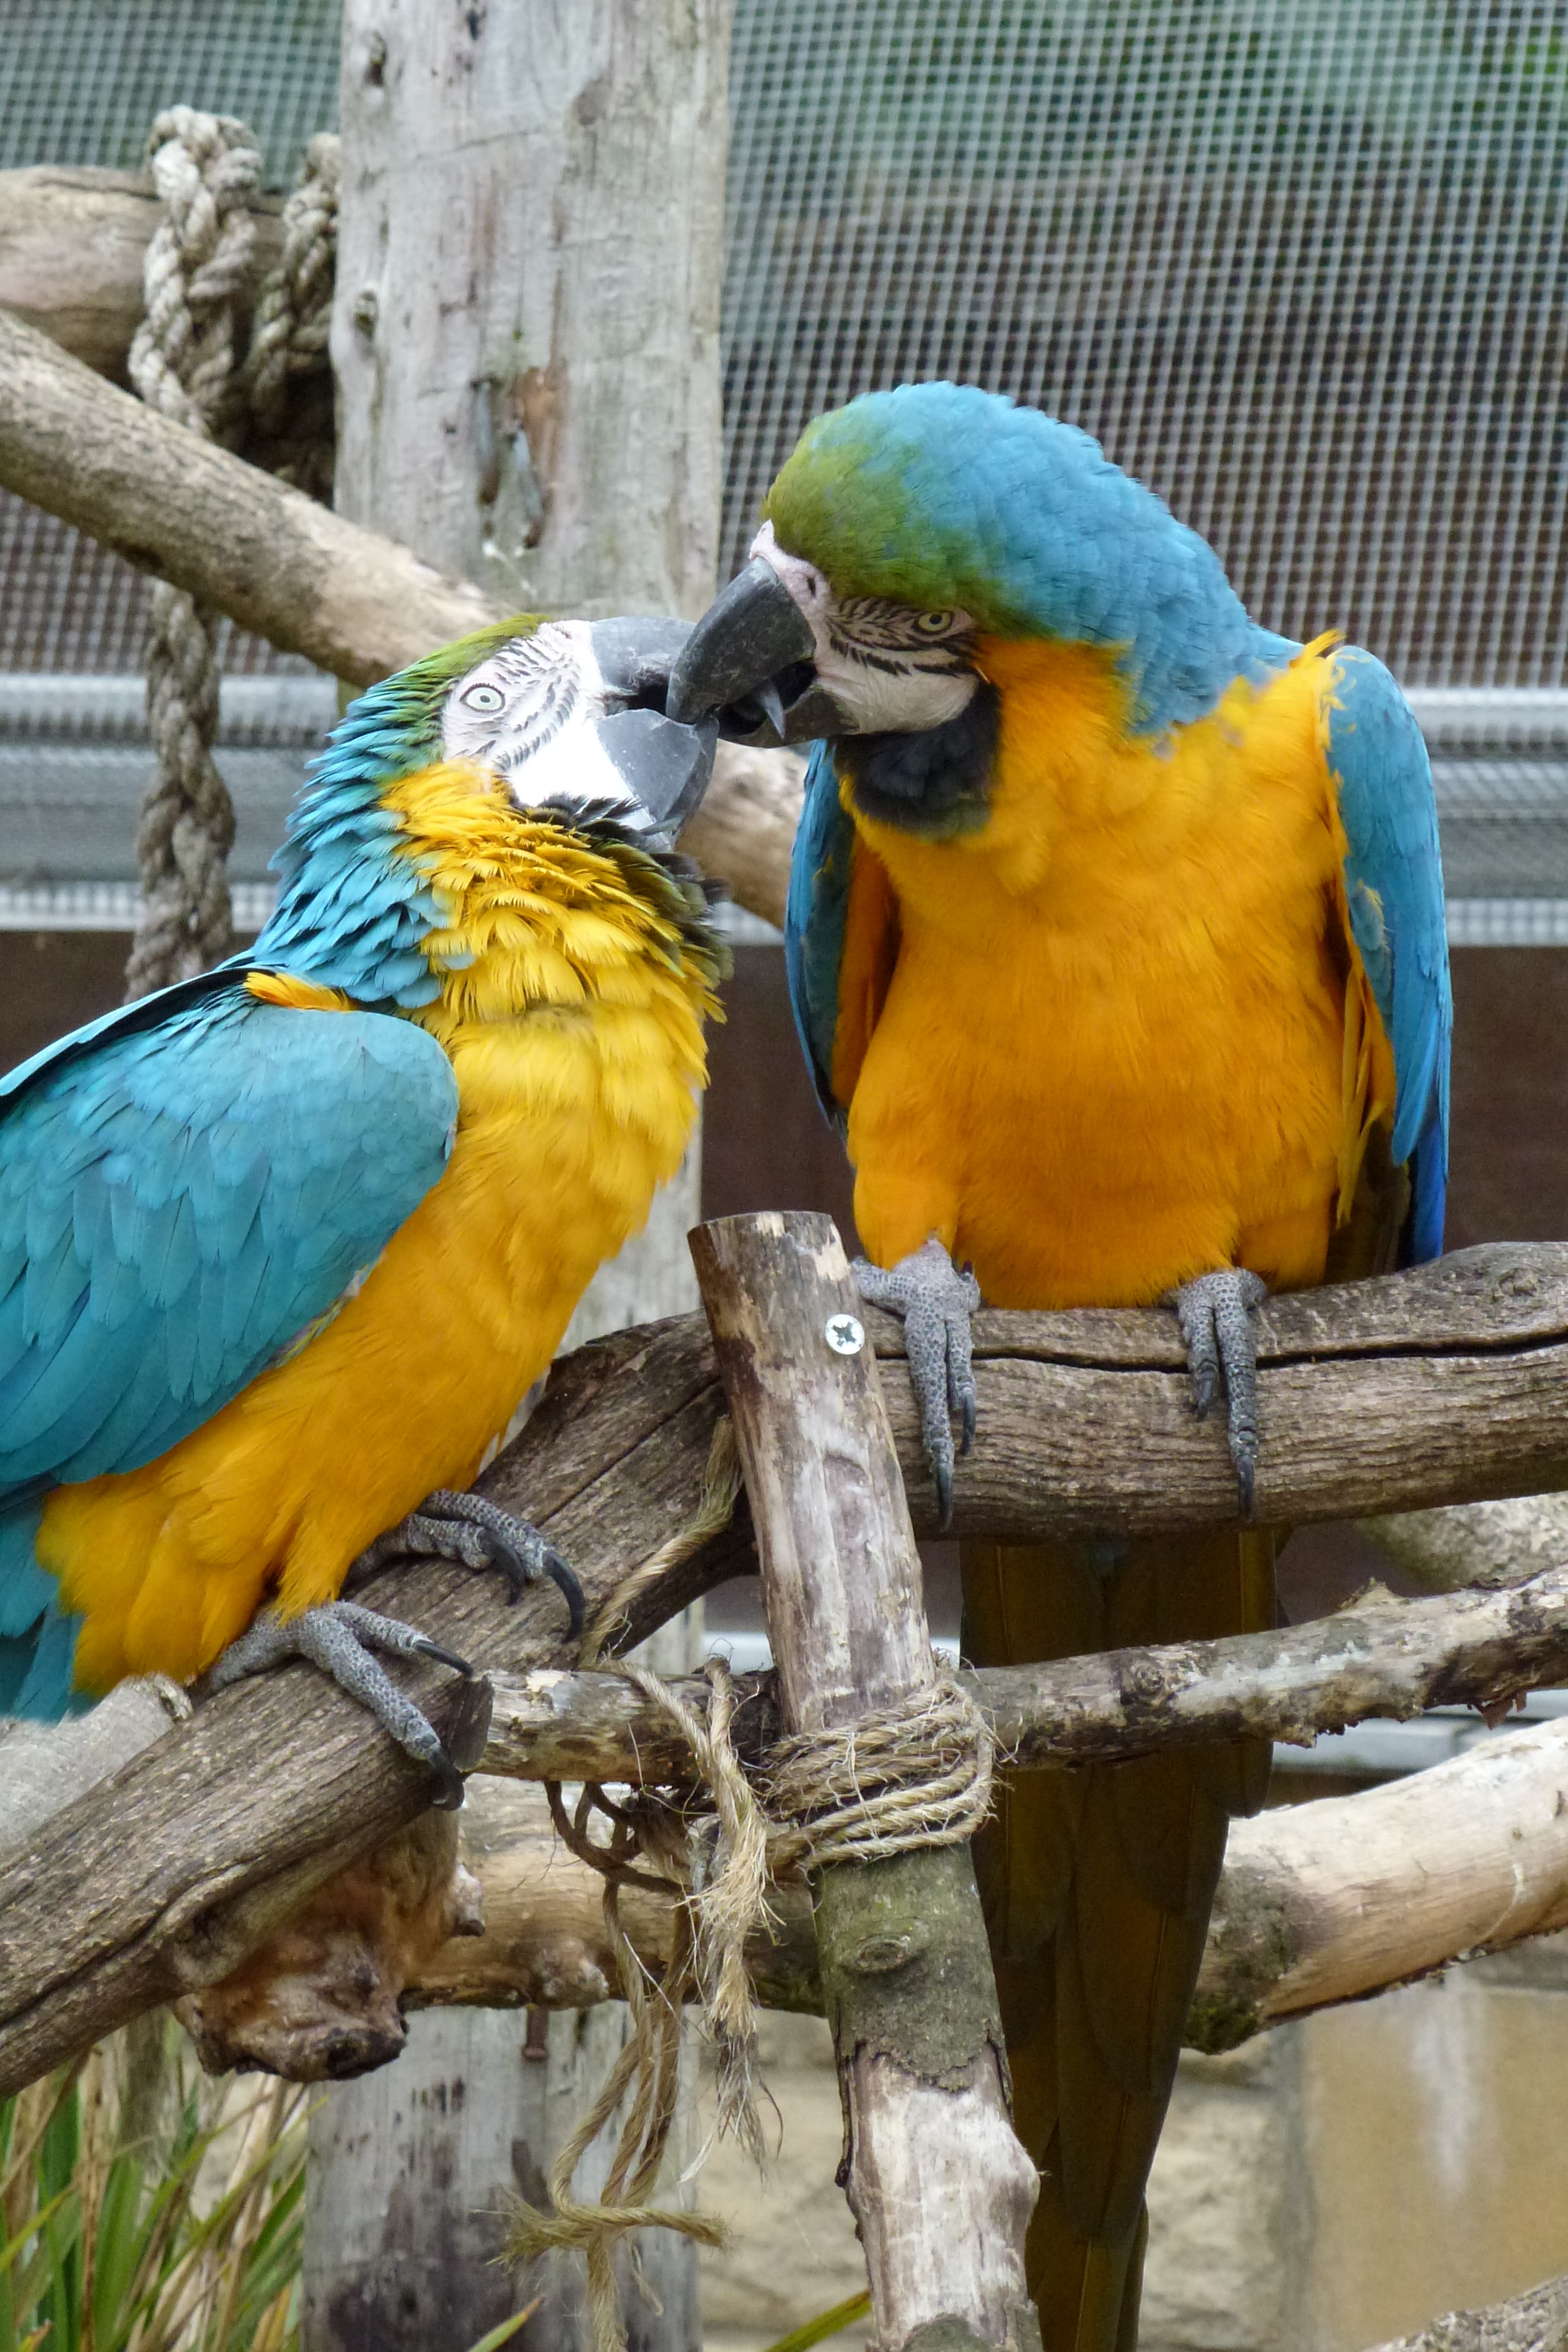
bird, wildlife, love, zoo, beak, kiss, fauna, kissing, macaw, birds, vertebrate, parrot, parrots, parakeet, common pet parakeet